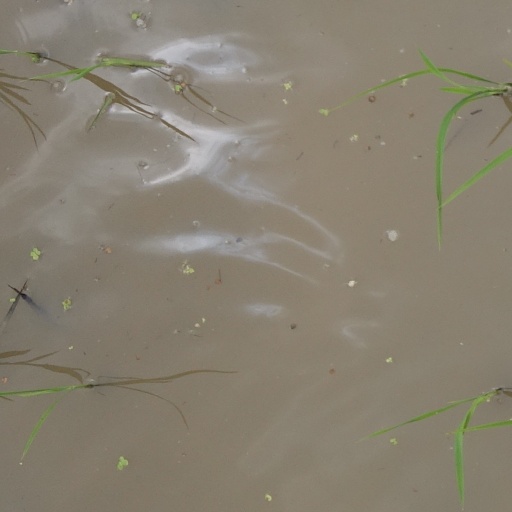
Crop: rice